Dirty War

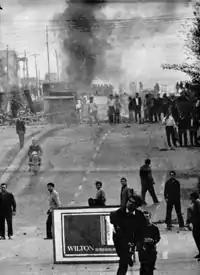
Cordobazo, 29 May 1969

In 1955, former army officer Juan Perón was ousted from the presidency by a coup ("Revolución Libertadora") three months after the Bombing of Plaza de Mayo, a failed coup attempt considered by some as state terrorism. Since then Peronism was proscribed and hostility against it and against populist politics dominated Argentine politics. Pedro Eugenio Aramburu's Decree Law 4161/56 prohibited the use of Perón's name and when General Lanusse, who was part of the Argentine Revolution, called for elections in 1973, he authorised the return of political parties. However, Perón, who had been invited back from exile, was barred from seeking office.